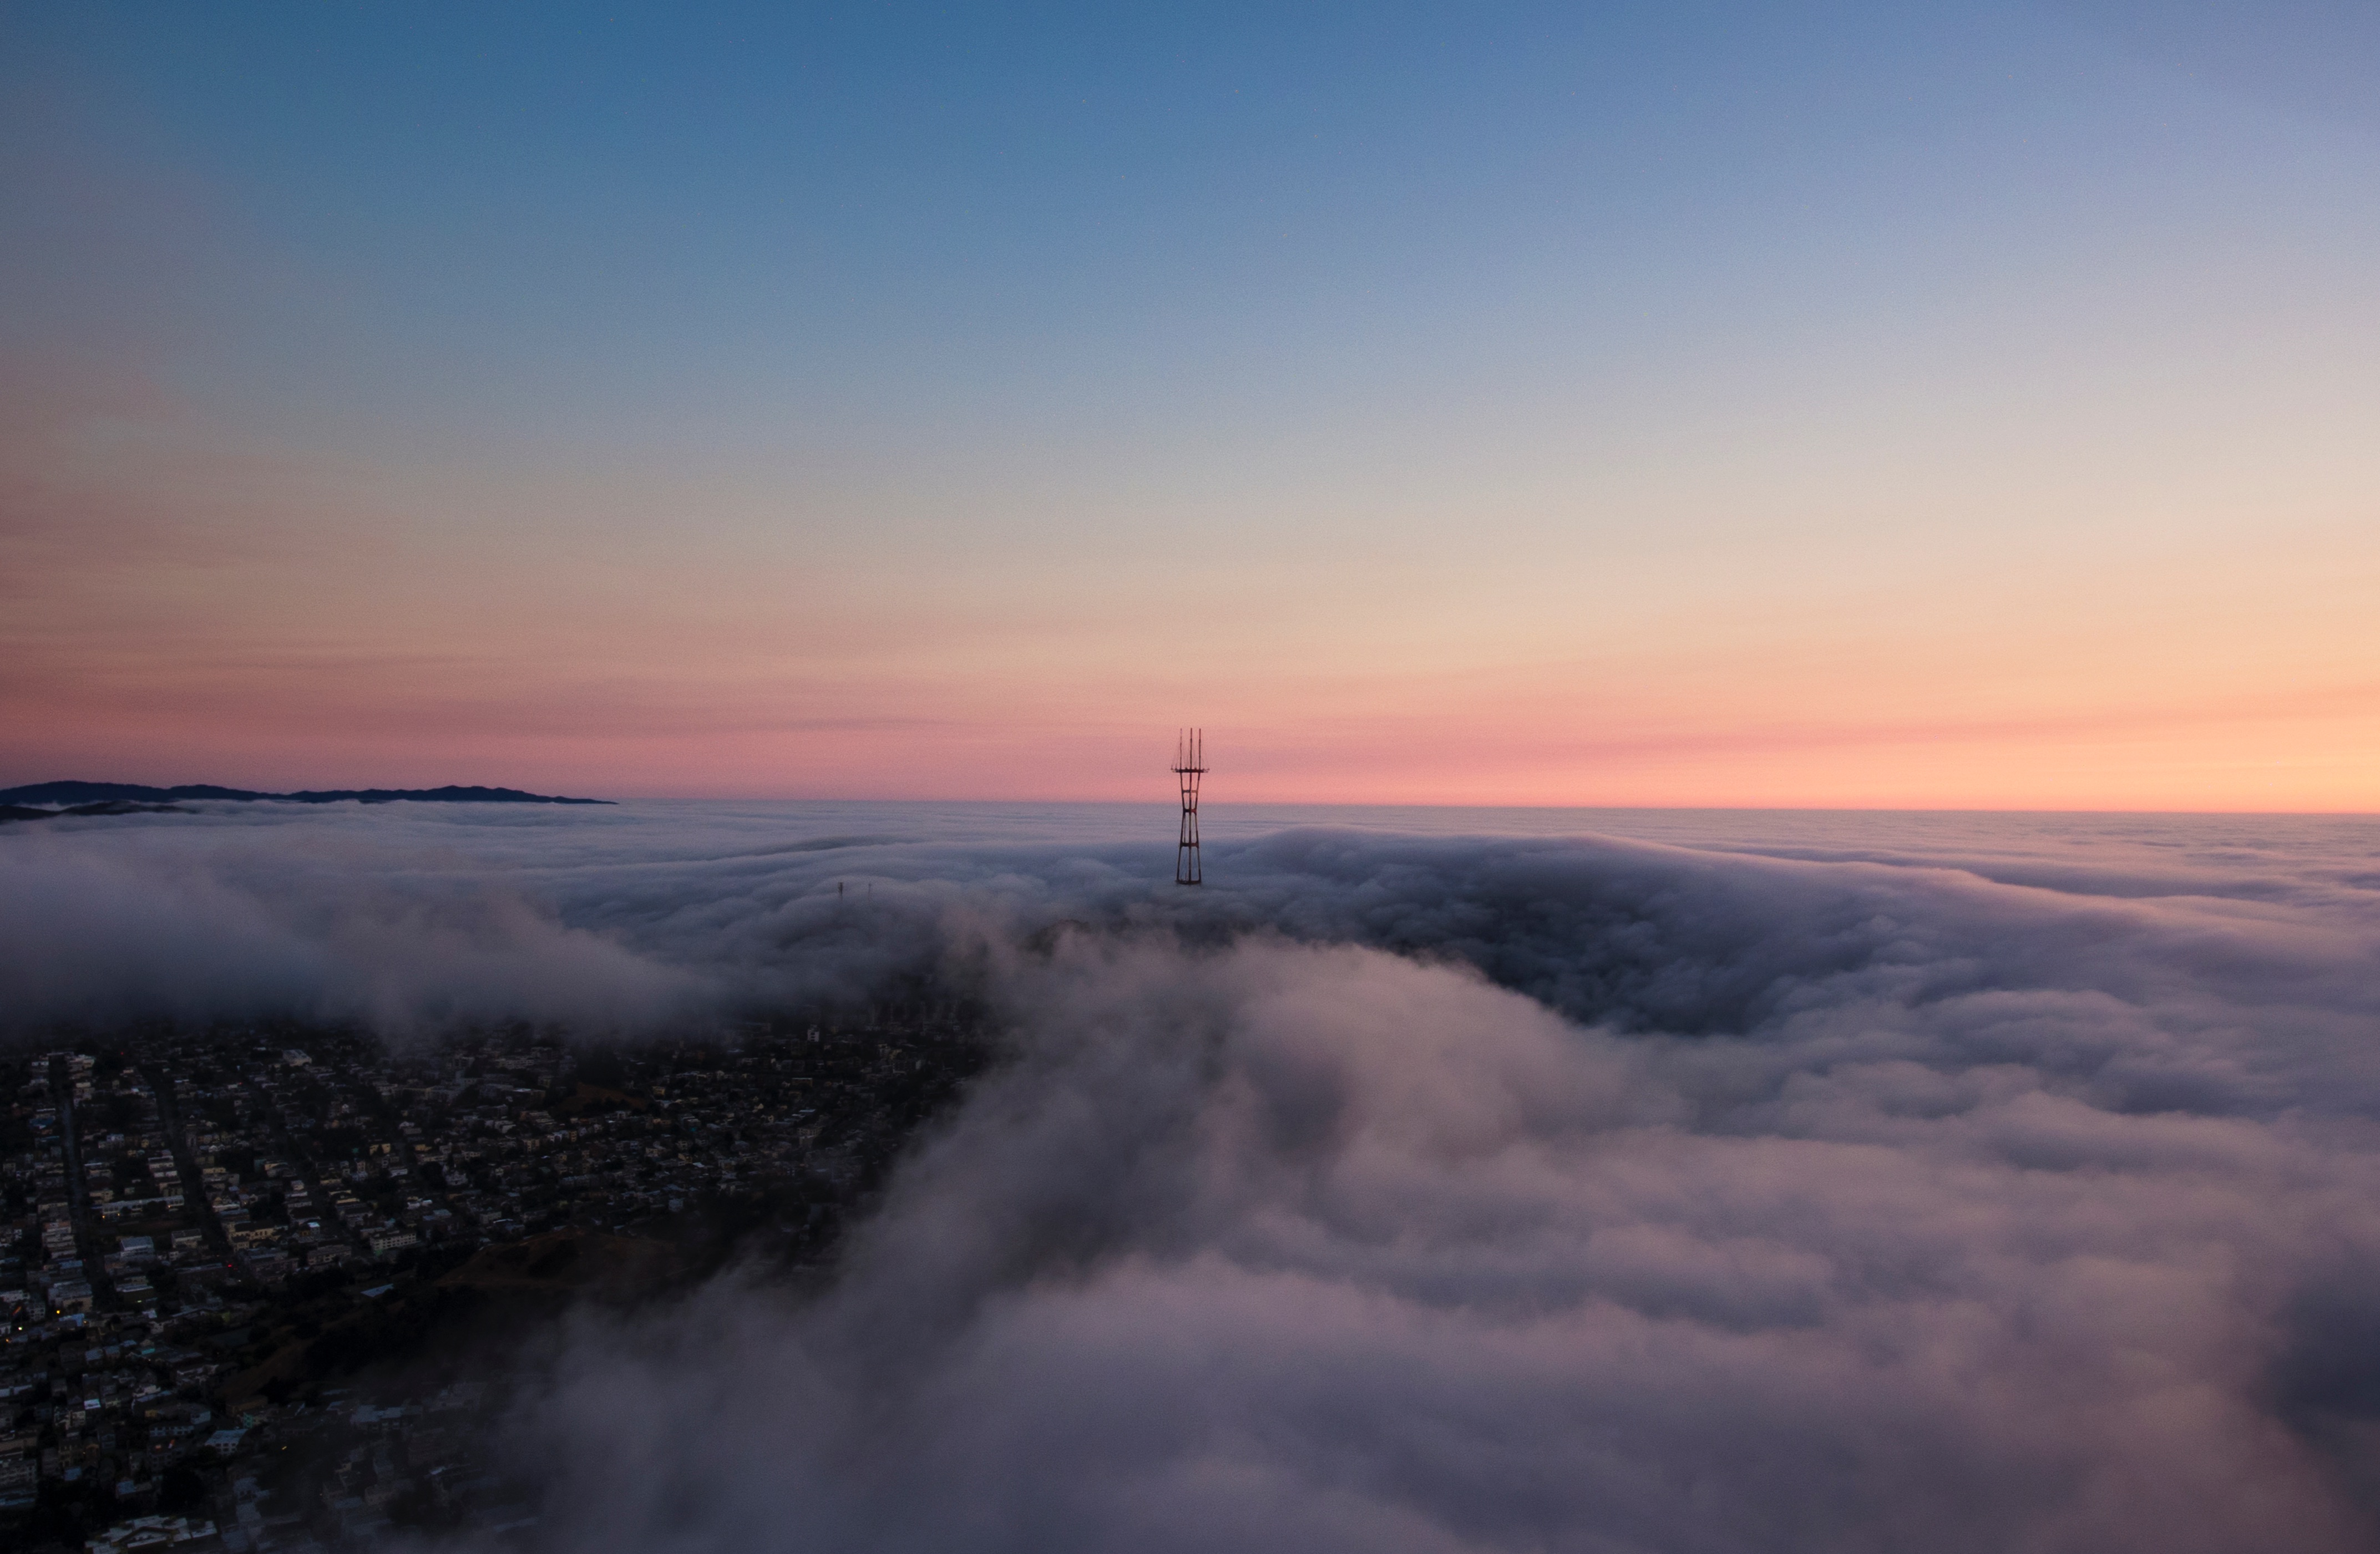
beach, sea, coast, ocean, horizon, mountain, cloud, sky, sun, fog, sunrise, sunset, mist, sunlight, morning, shore, wave, dawn, atmosphere, san francisco, dusk, evening, weather, above cloud, afterglow, atmospheric phenomenon, atmosphere of earth, wind wave